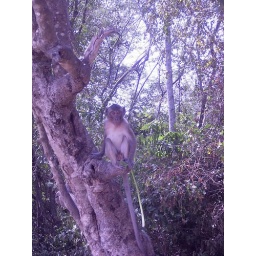
monkey in tree